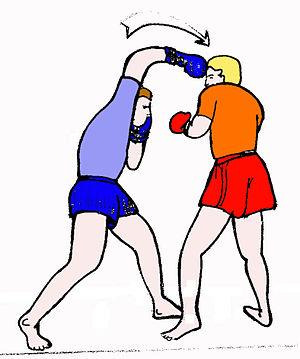
Coup de poing descendant (boxe)
Le coup de poing descendant est délivré dans l’axe direct et sa trajectoire est plutôt circulaire. En anglais, on le nomme « overhand » ou « overcut ». Il est appelé « drop » en France à l’image du coup de pied dit « tombé » dans le ballon de rugby.